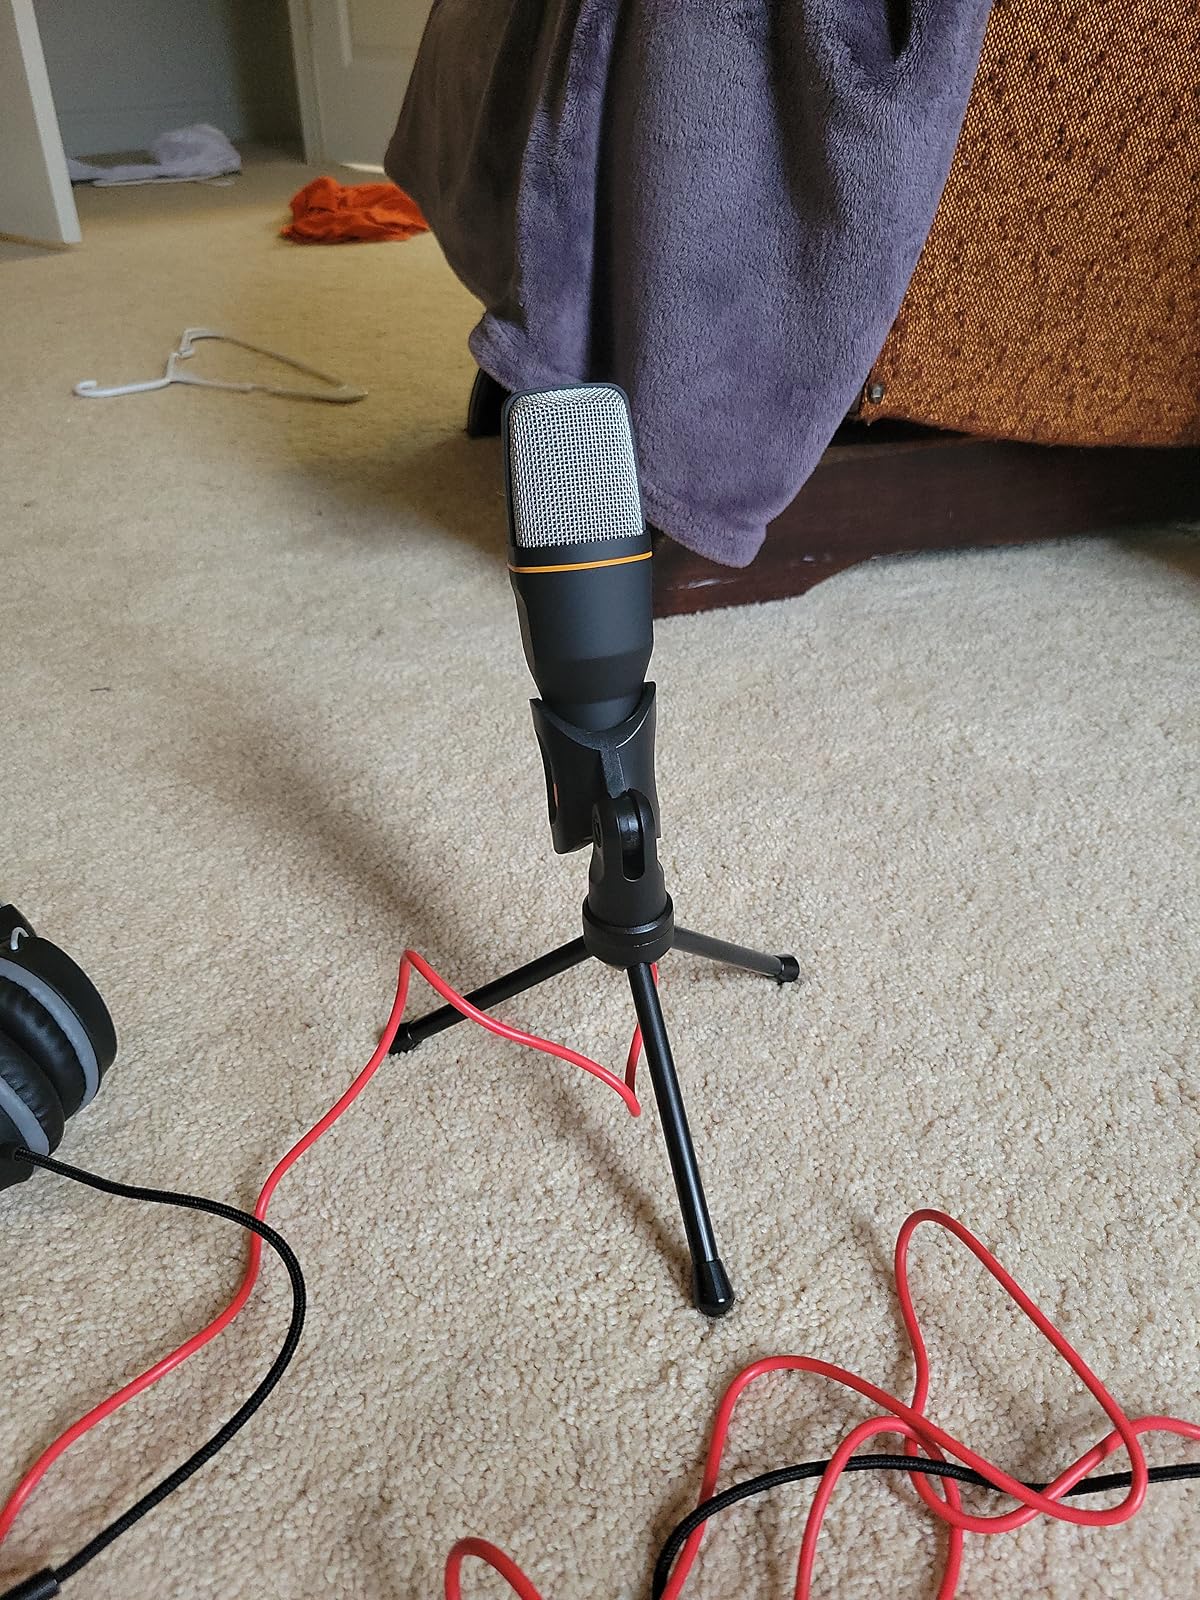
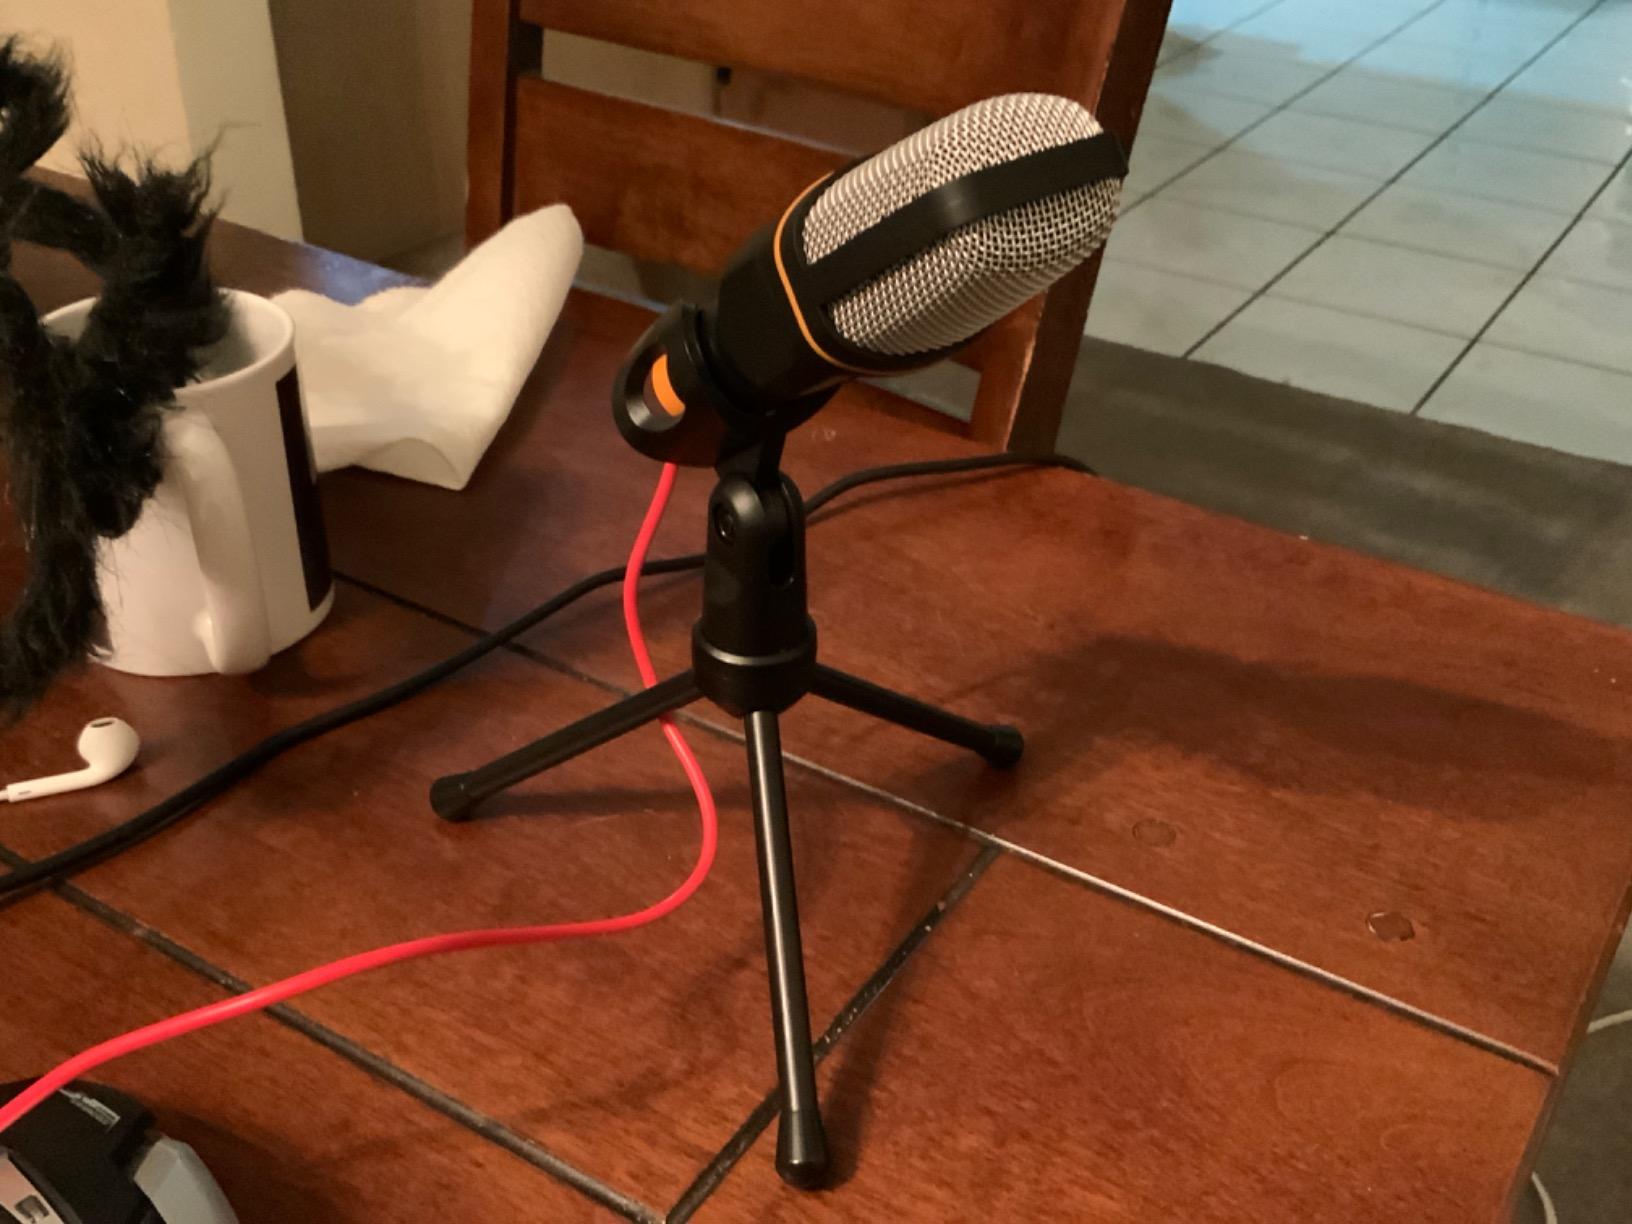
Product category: microphone
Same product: yes